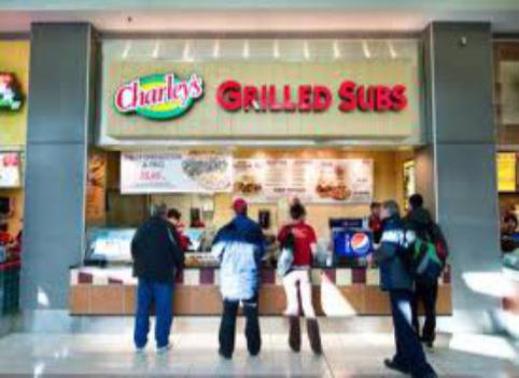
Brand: charley's grilled subs
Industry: Food